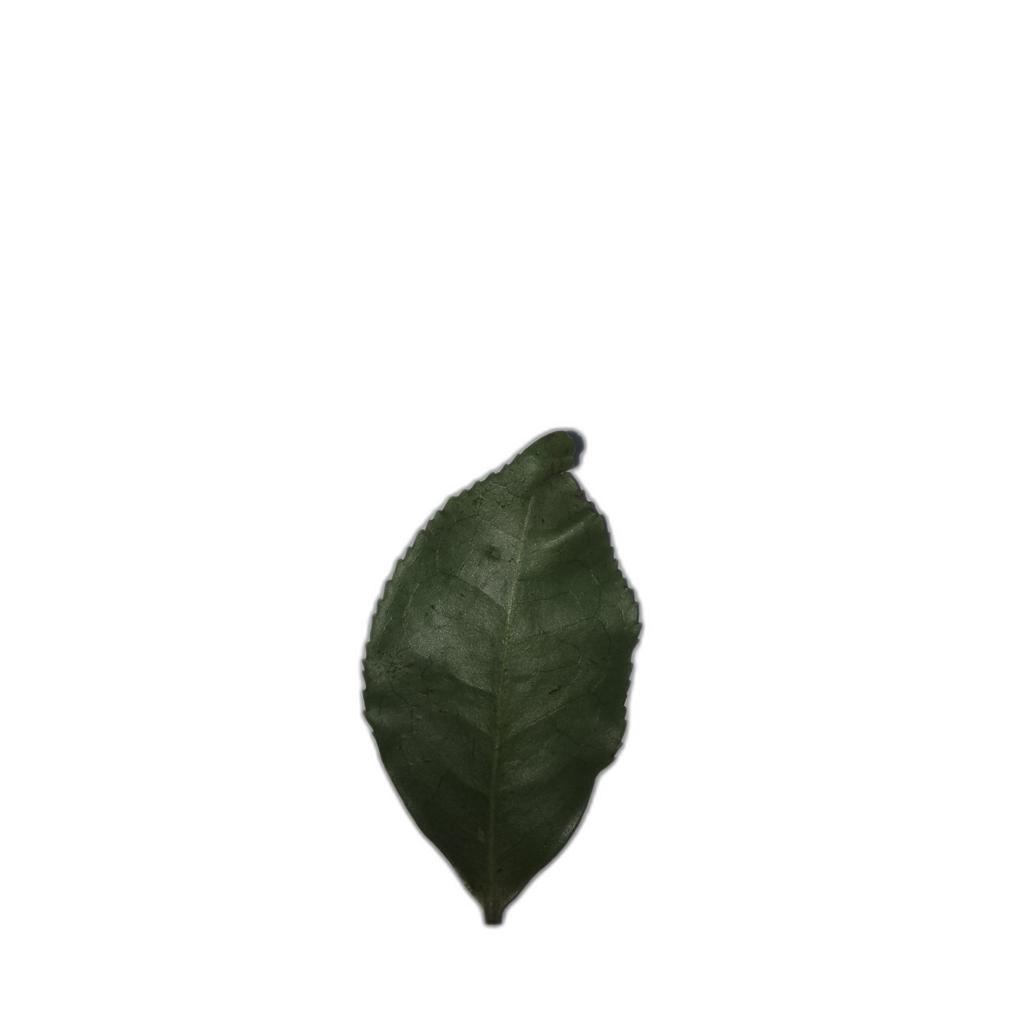
Label: Healthy